The Tyranny of the Market

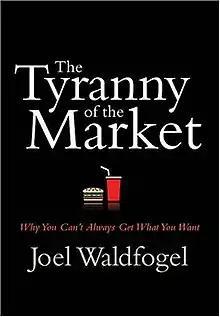
First edition

The Tyranny of the Market is a book written by then-Wharton School of Business professor Joel Waldfogel. According to "Forbes" the book "makes the case that while markets do a good job of providing products that a majority of people demand, they can fall short of meeting the needs of consumers with less prevalent preferences."